Dichromodes cynica

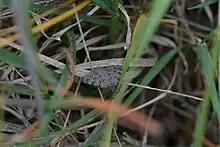
"D. cynica" at Thomson Scenic Reserve.

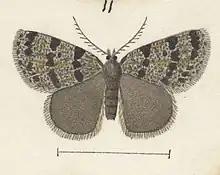
Illustration of male by G. Hudson

The larvae of this species are cryptic, camouflaging themselves against their host species of lichens.